Trie

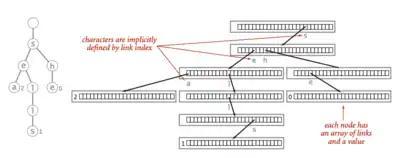
Trie representation of the string sets "sea", "sells", and "she"

Tries support various operations: insertion, deletion, and lookup of a string key. Tries are composed of nodes that contain links, which either point to other suffix child nodes or "null". As for every tree, each node but the root is pointed to by only one other node, called its "parent". Each node contains as many links as the number of characters in the applicable alphabet (although tries tend to have a substantial number of null links). In some cases, the alphabet used is simply that of the character encoding—resulting in, for example, a size of 256 in the case of (unsigned) ASCII.